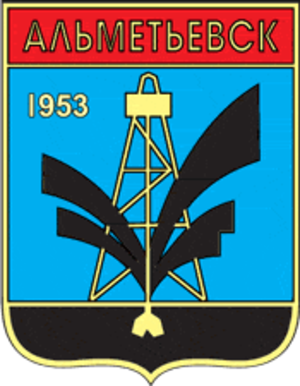
Almetevsk
Almetevsk er en by i Republikken Tatarstan i Volgas føderale distrikt i Den Russiske Føderation ved floden Zaj. Almetevsk er med sine 154.262 indbyggere den største by i byområdet Almetevsk-Bugulma-Leninogorsk, der har et samlet indbyggertal på ca. 437.000. Almetevsk blev grundlagt i 1740.